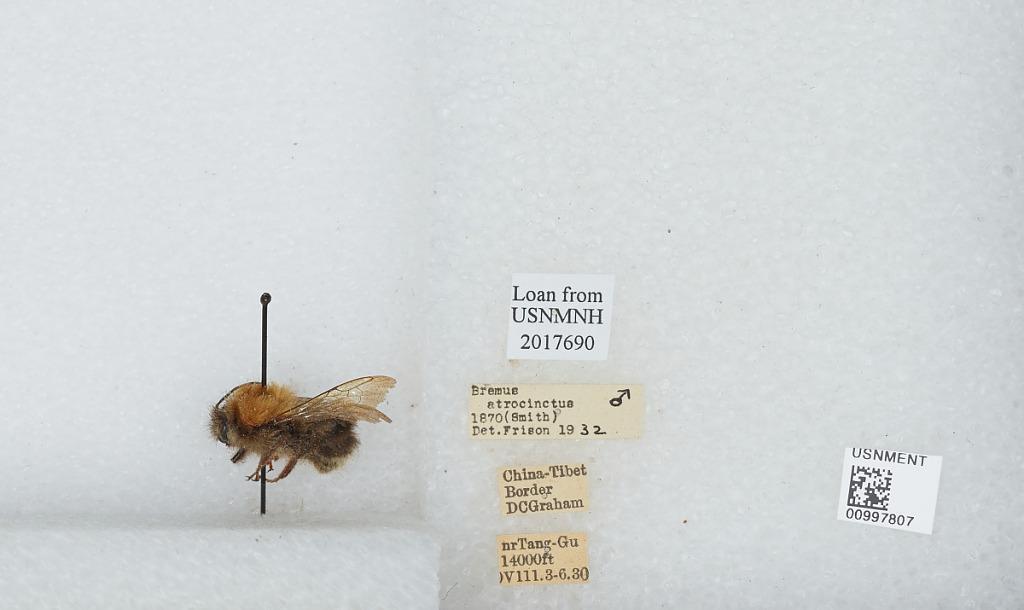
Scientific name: Bombus (Festivobombus) festivus Smith
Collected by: D. Graham
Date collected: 1930-8-3
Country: China
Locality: near Tang-Gu, China Tibet border
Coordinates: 32.9997, 91.6808
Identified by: Frison